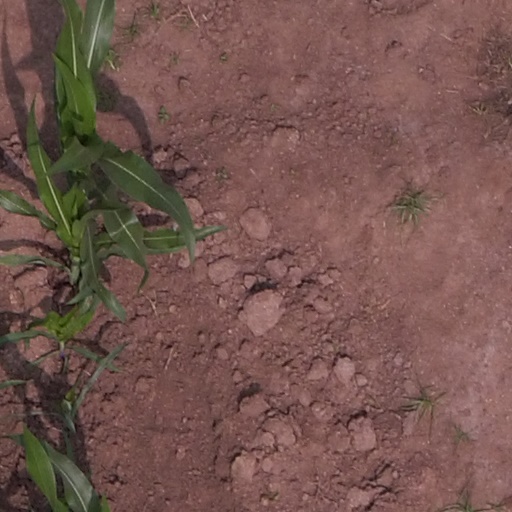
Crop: maize; corn